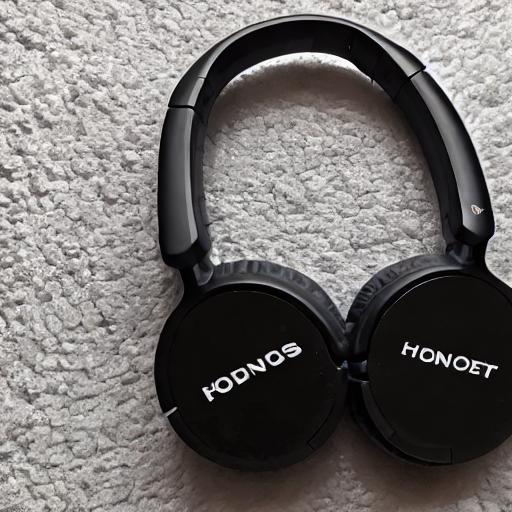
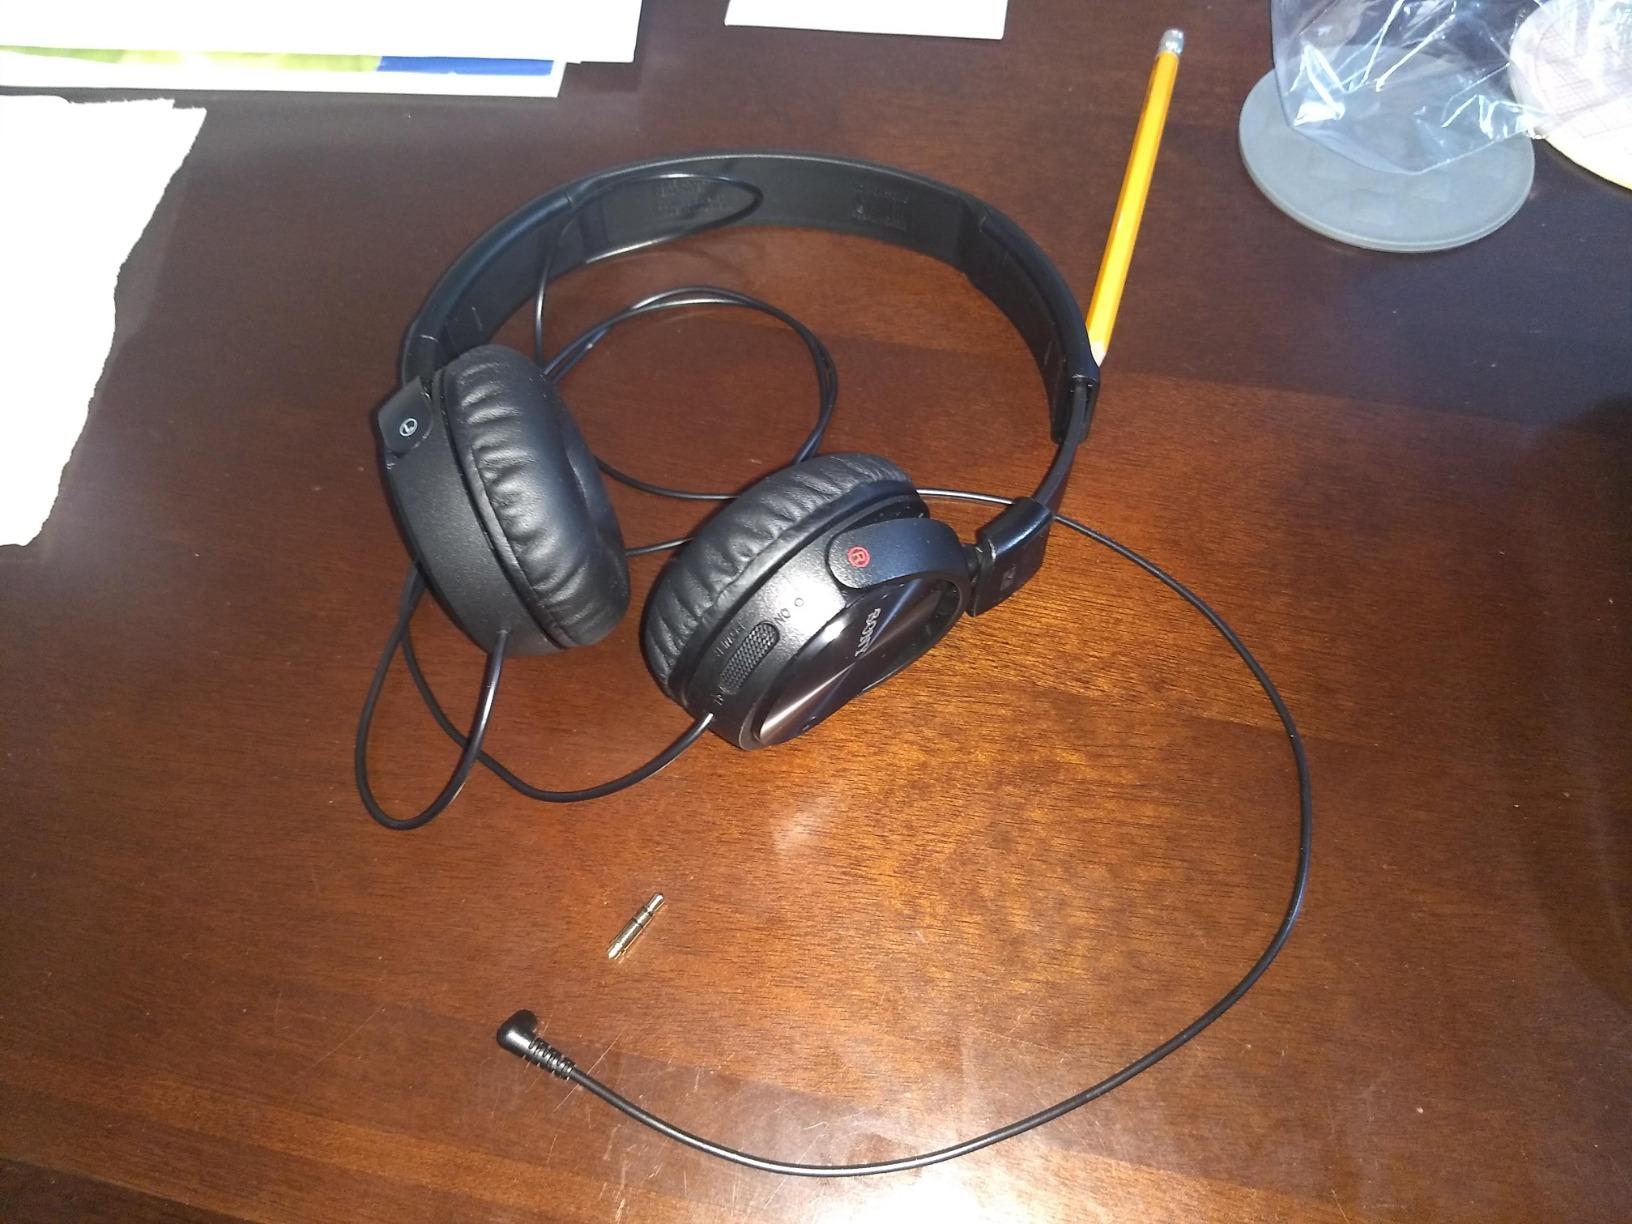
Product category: headphones
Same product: no